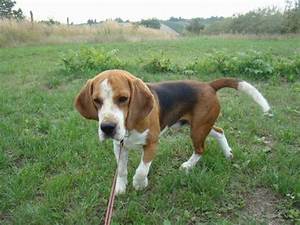
Label: dog